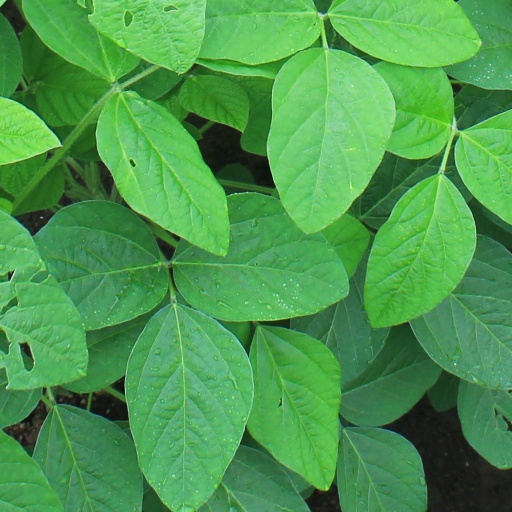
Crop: soybean